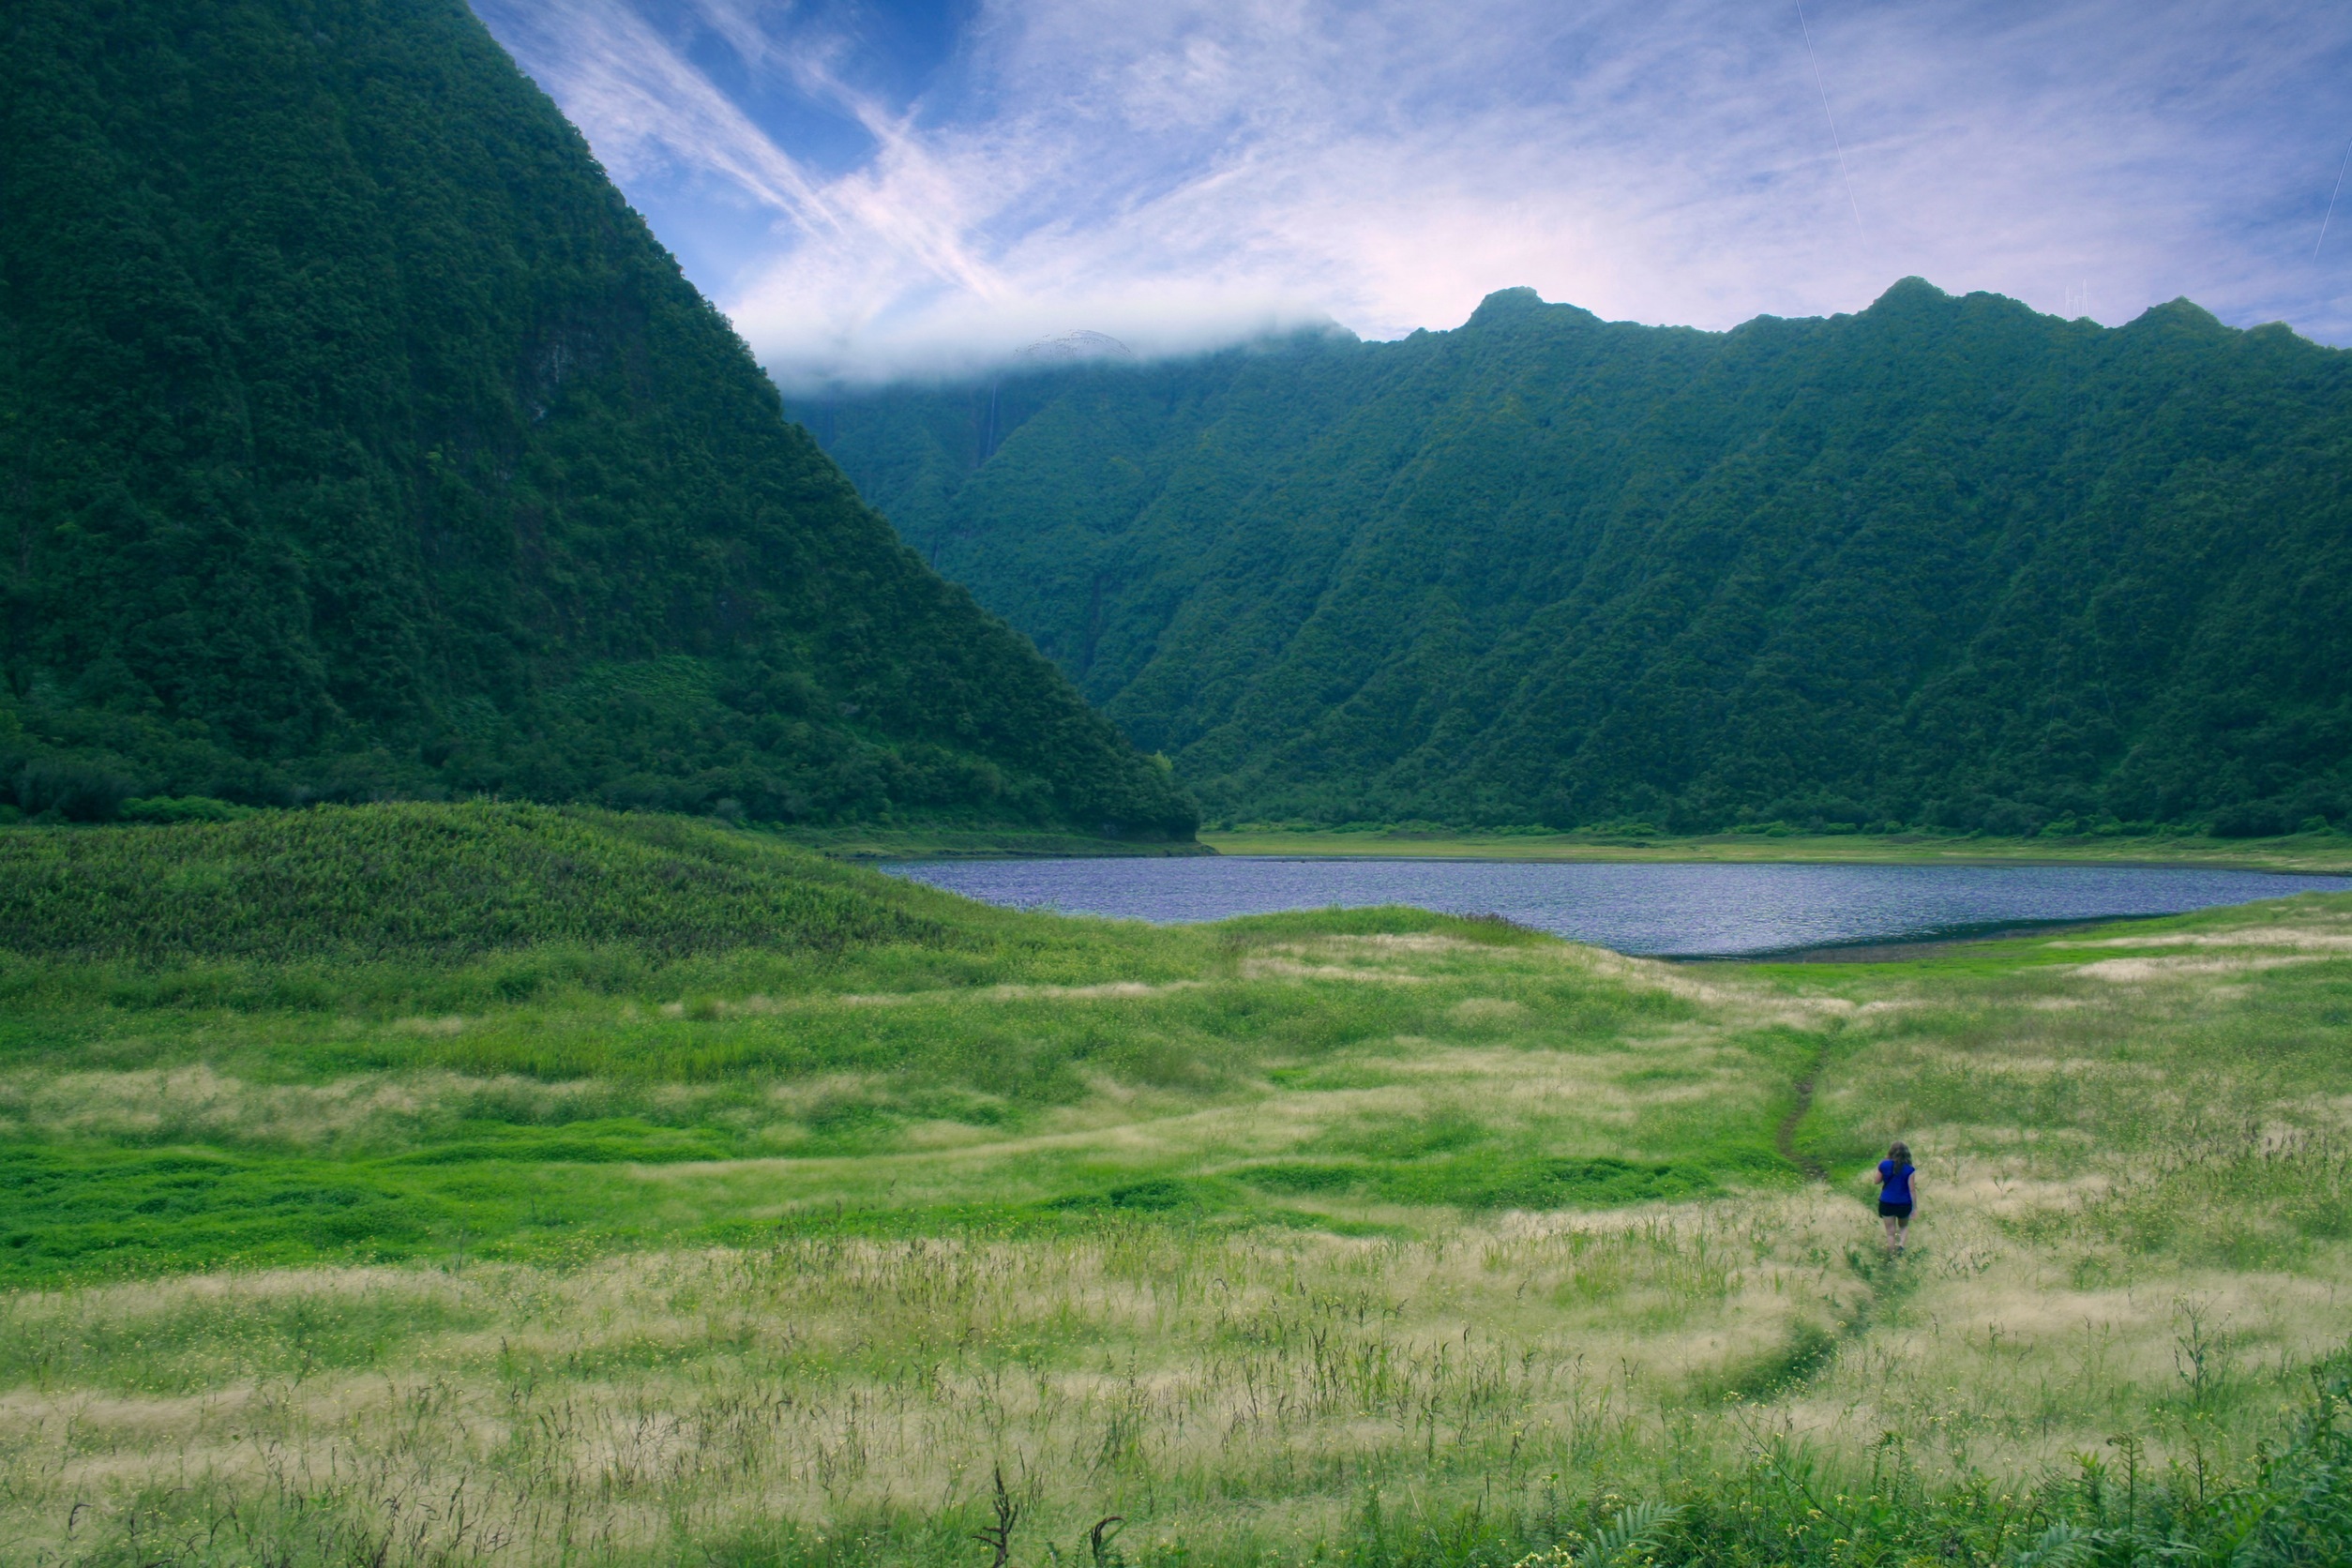
landscape, tree, nature, forest, grass, outdoor, wilderness, person, mountain, cloud, sky, girl, woman, meadow, countryside, hill, lake, view, valley, mountain range, summer, travel, environment, idyllic, spring, green, tranquil, pasture, scenery, fjord, reservoir, agriculture, highland, season, plain, mountains, grassland, plateau, fell, habitat, loch, ecosystem, rural area, landform, natural environment, geographical feature, atmospheric phenomenon, mountainous landforms